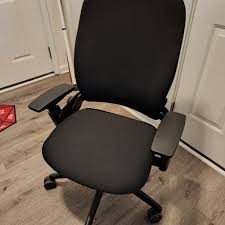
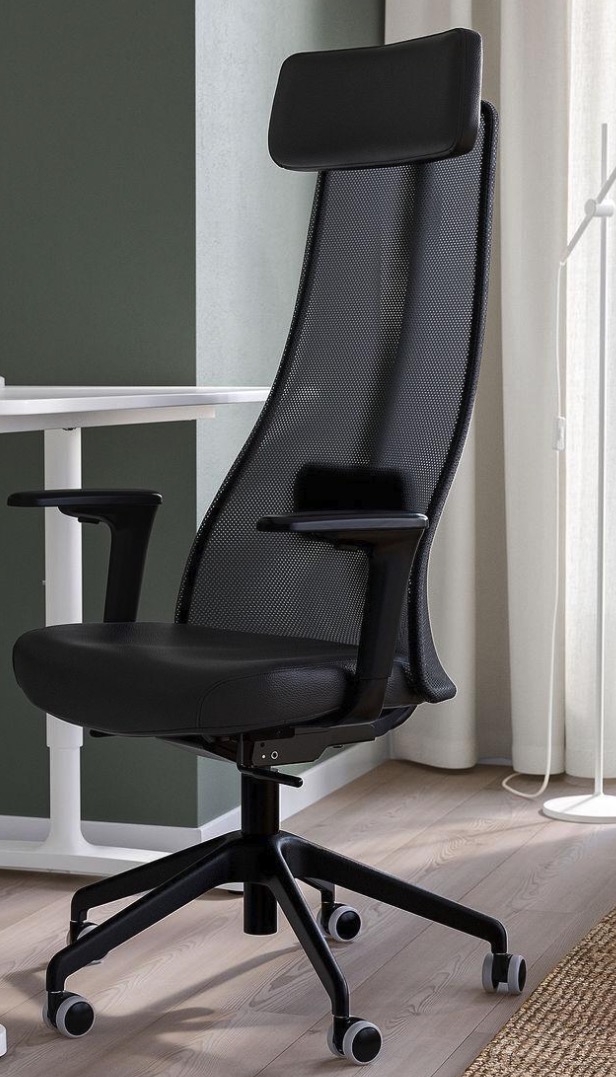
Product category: items_chair
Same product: no